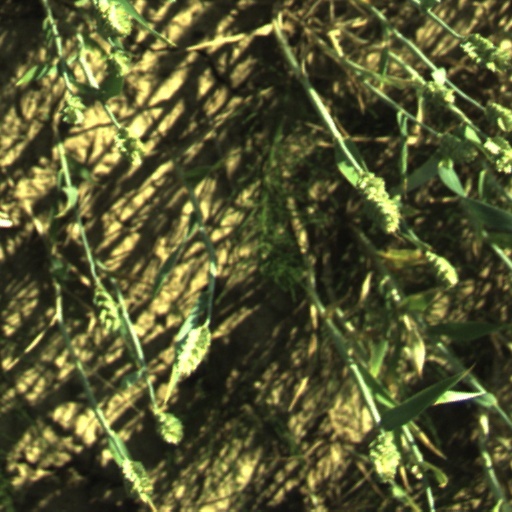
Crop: wheat